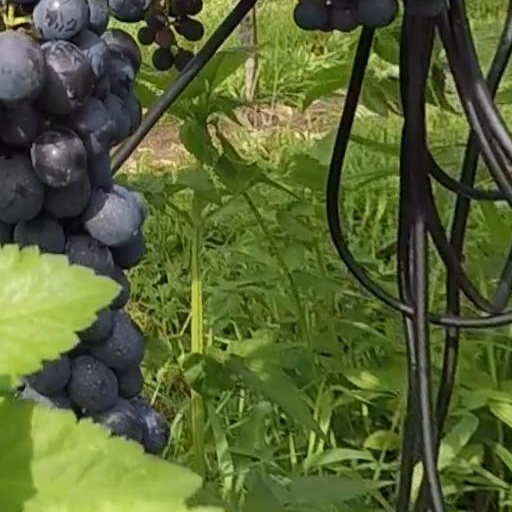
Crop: grape